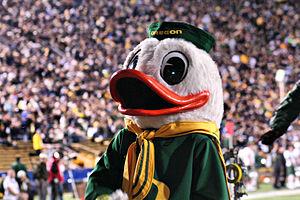
Le football américain ou simplement football, crée une culture spécifique avec ses codes, son vocabulaire, ses rites et ses traditions. Ce sport est vécu comme une religion aux États-Unis, que ce soit des championnats de High School jusqu'à la National Football League en passant par le championnat universitaire NCAA. La présente page va donc tenter de vous décrire ce qu'est la culture du football américain.